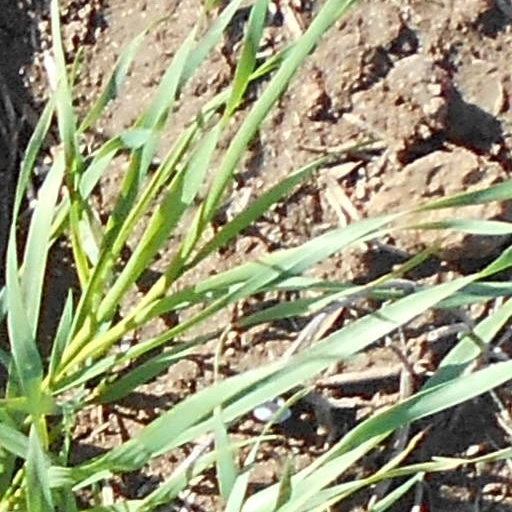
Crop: wheat